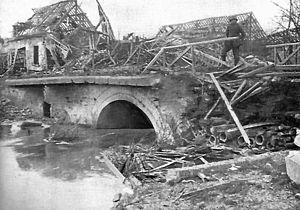
Morisel est une commune française située dans le département de la Somme, en région Hauts-de-France.